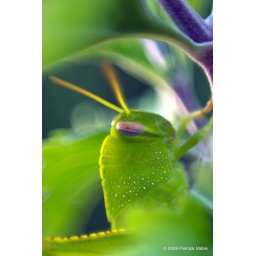
A little bug that stood in a flower pot for the two weeks I stayed in Montpellier...